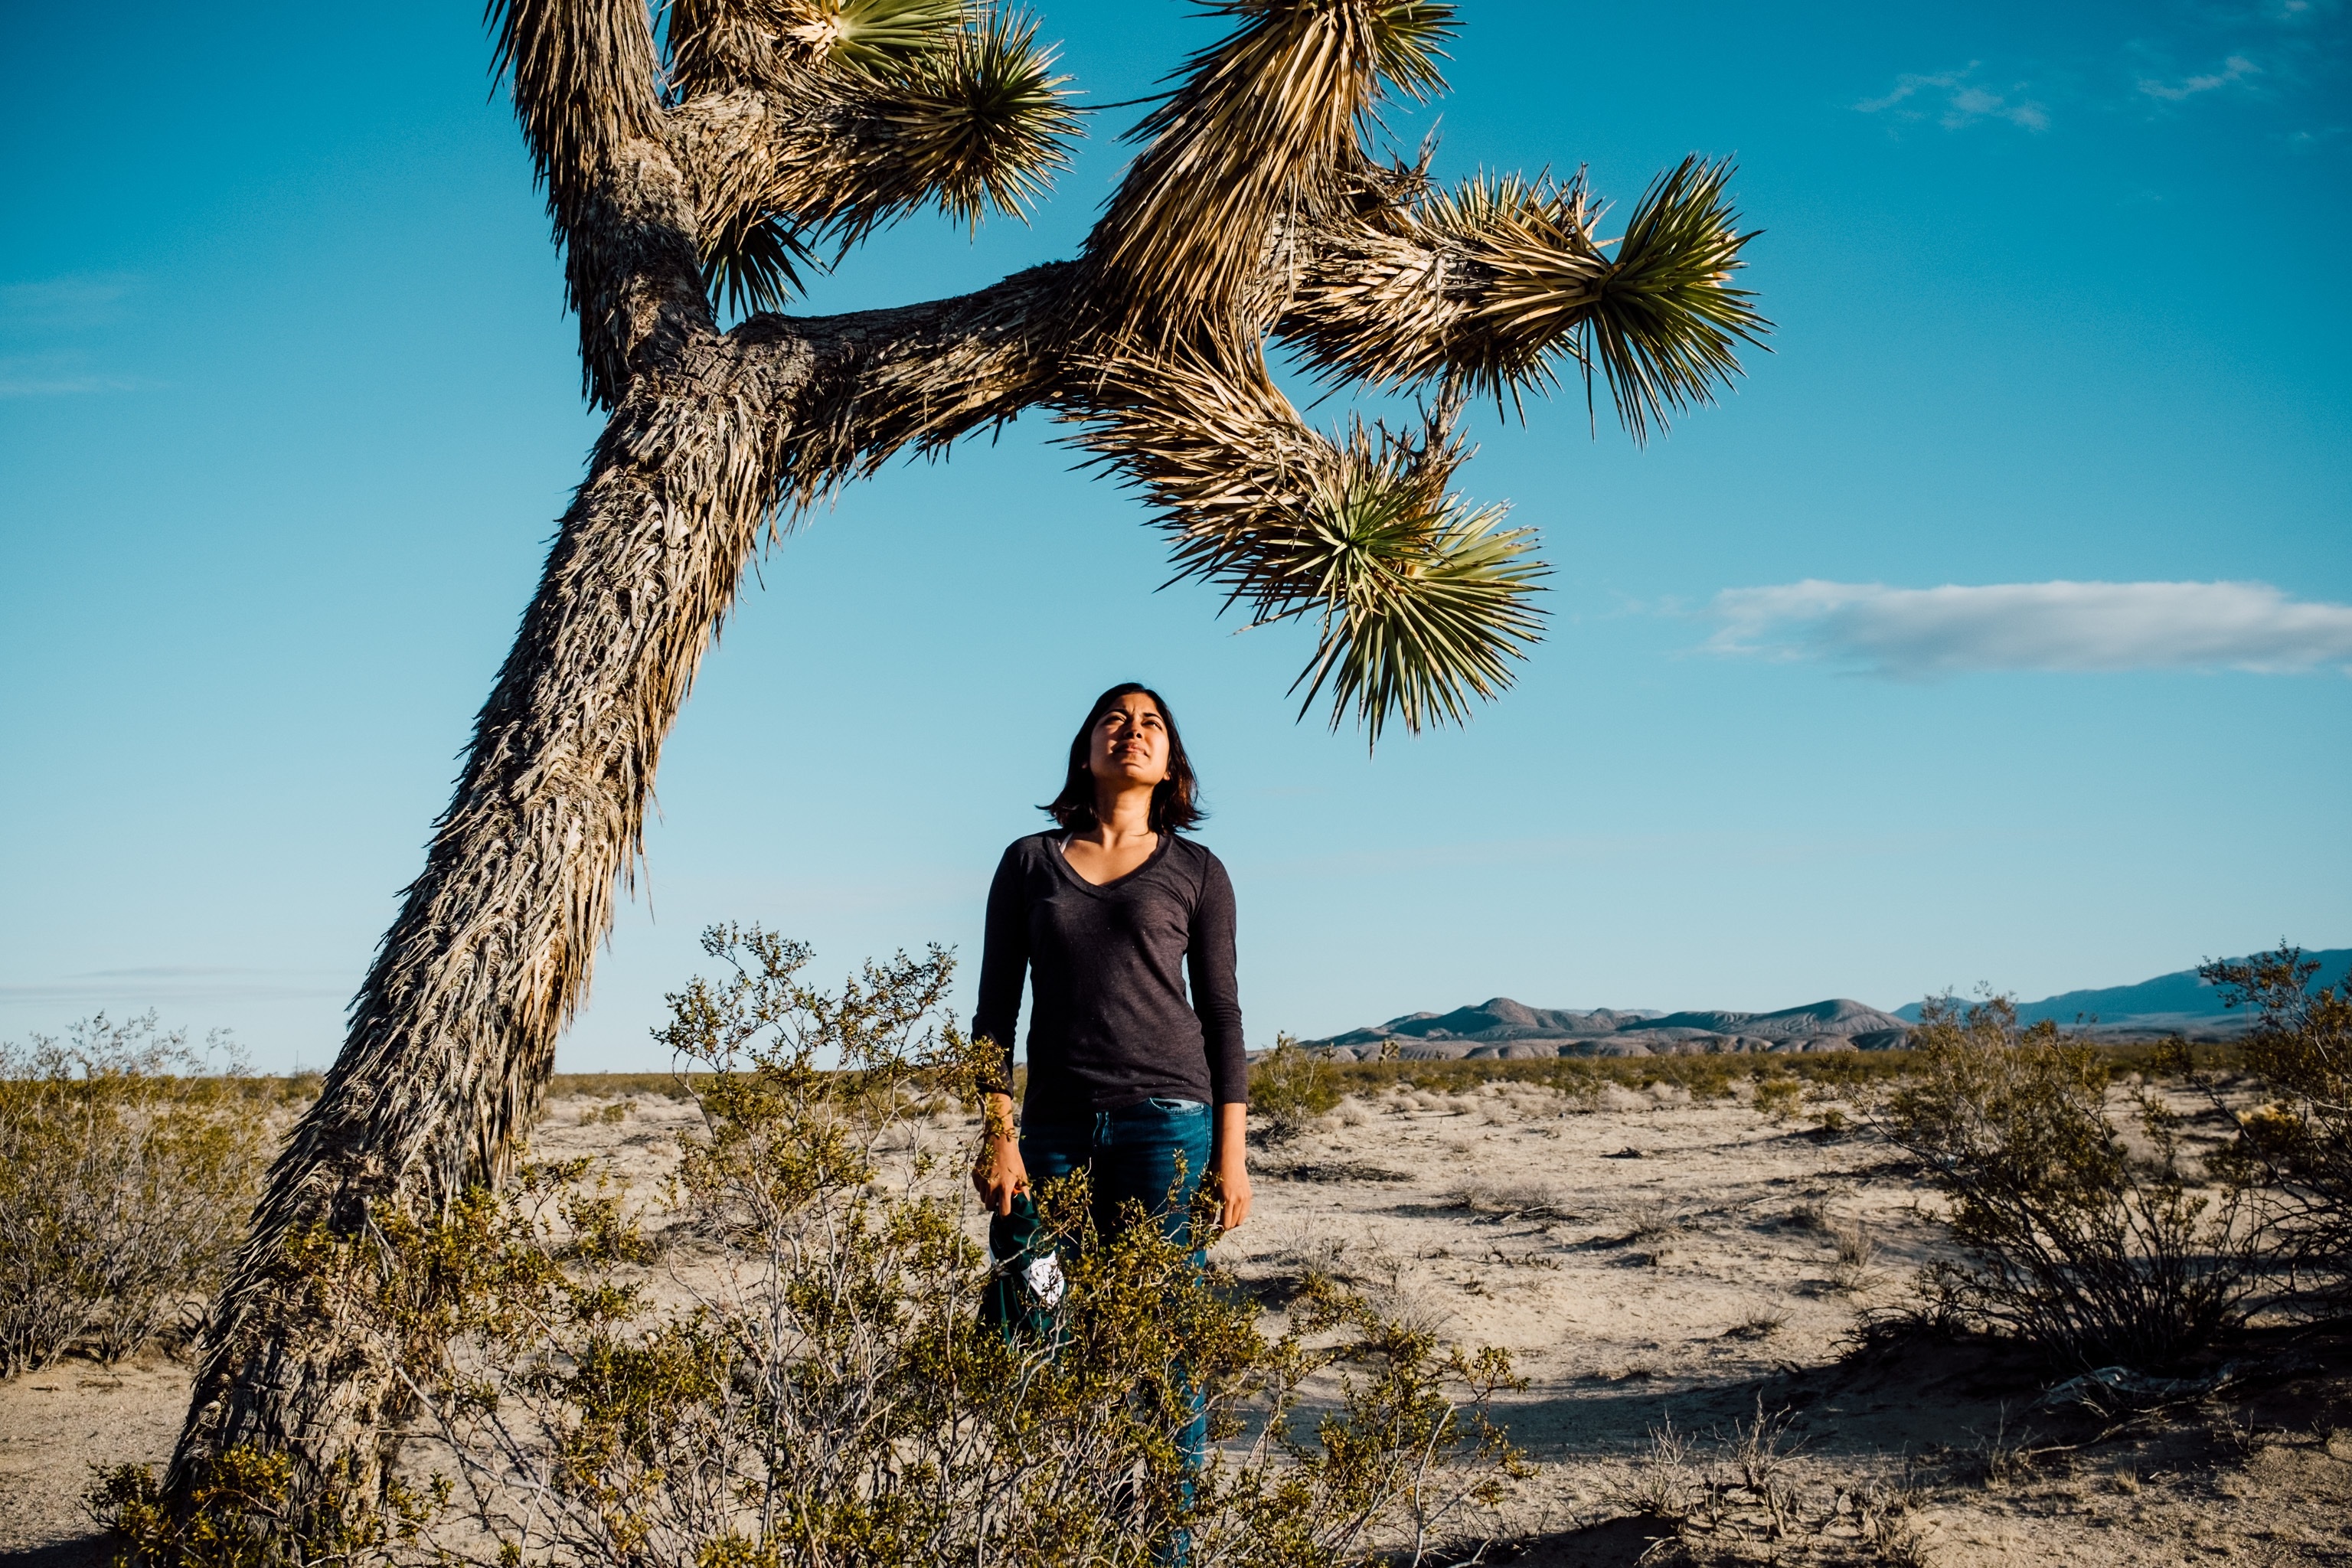
landscape, sea, tree, nature, adventure, vacation, natural environment, woody plant, arecales